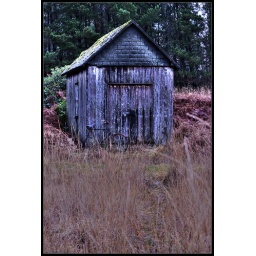
Shed and old bike near the road running down Glen Etive.